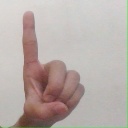
अक्षर: ड